Roque González Garza

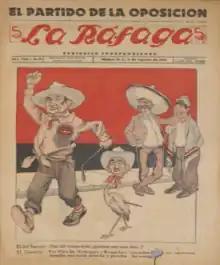
Caricature of Nicolas Rodriguez Carrasco and Roque Gonzalez Garza on the front page of a communist magazine

In 1933, González Garza co-founded the fascist paramilitary Revolutionary Mexicanist Action along with many other militants of the Mexican Revolution. He led the paramilitary group until 1934 where he was succeeded by Nicolas Rodriguez Carrasco. Although no longer leader, he maintained his prominence in the group. In March of 1935, González Garza and Ovidio Pedrero Valenzuela led the group on horseback raiding and destroying the newly established Mexican Communist Party headquarters in Mexico City.